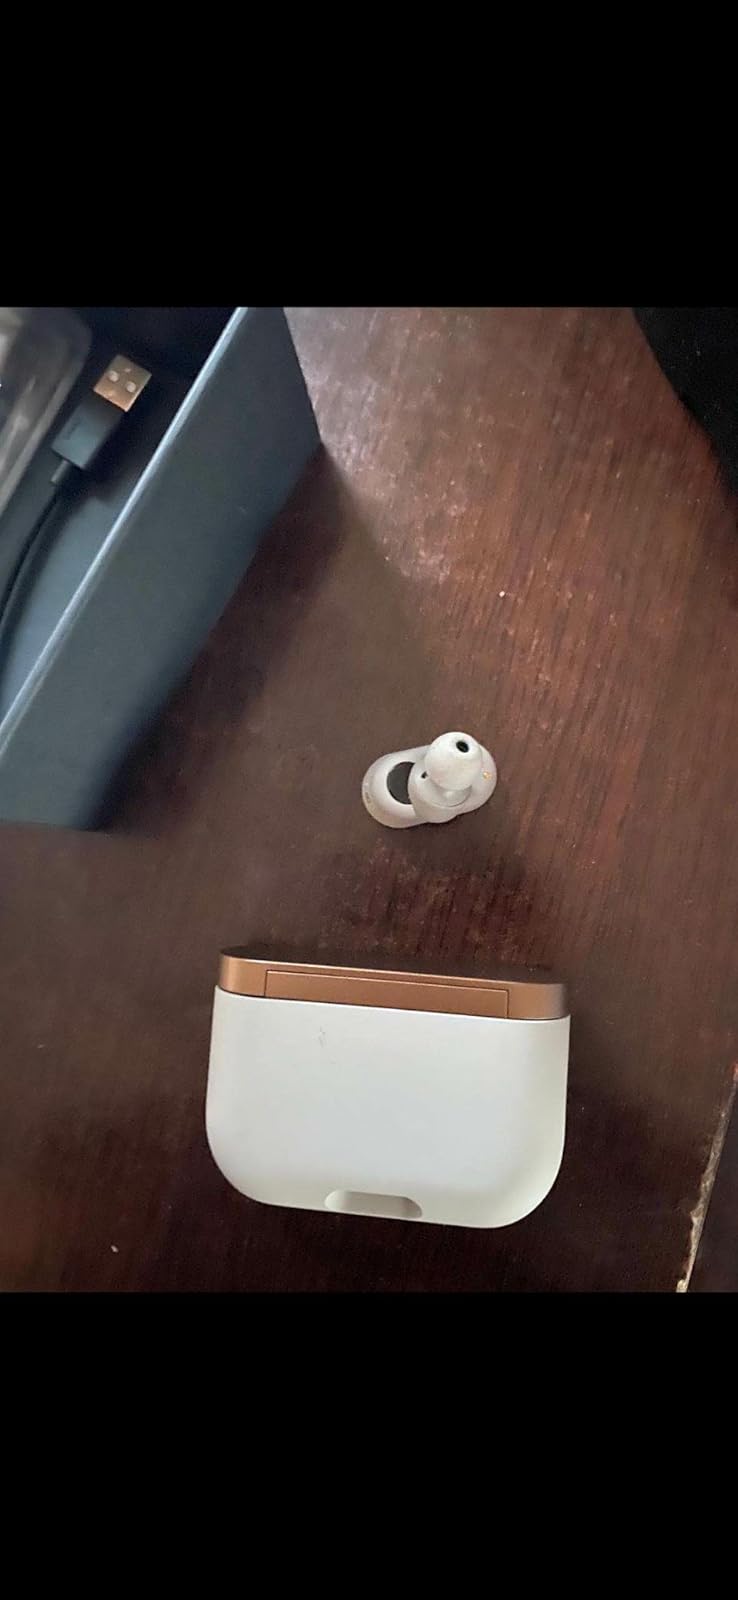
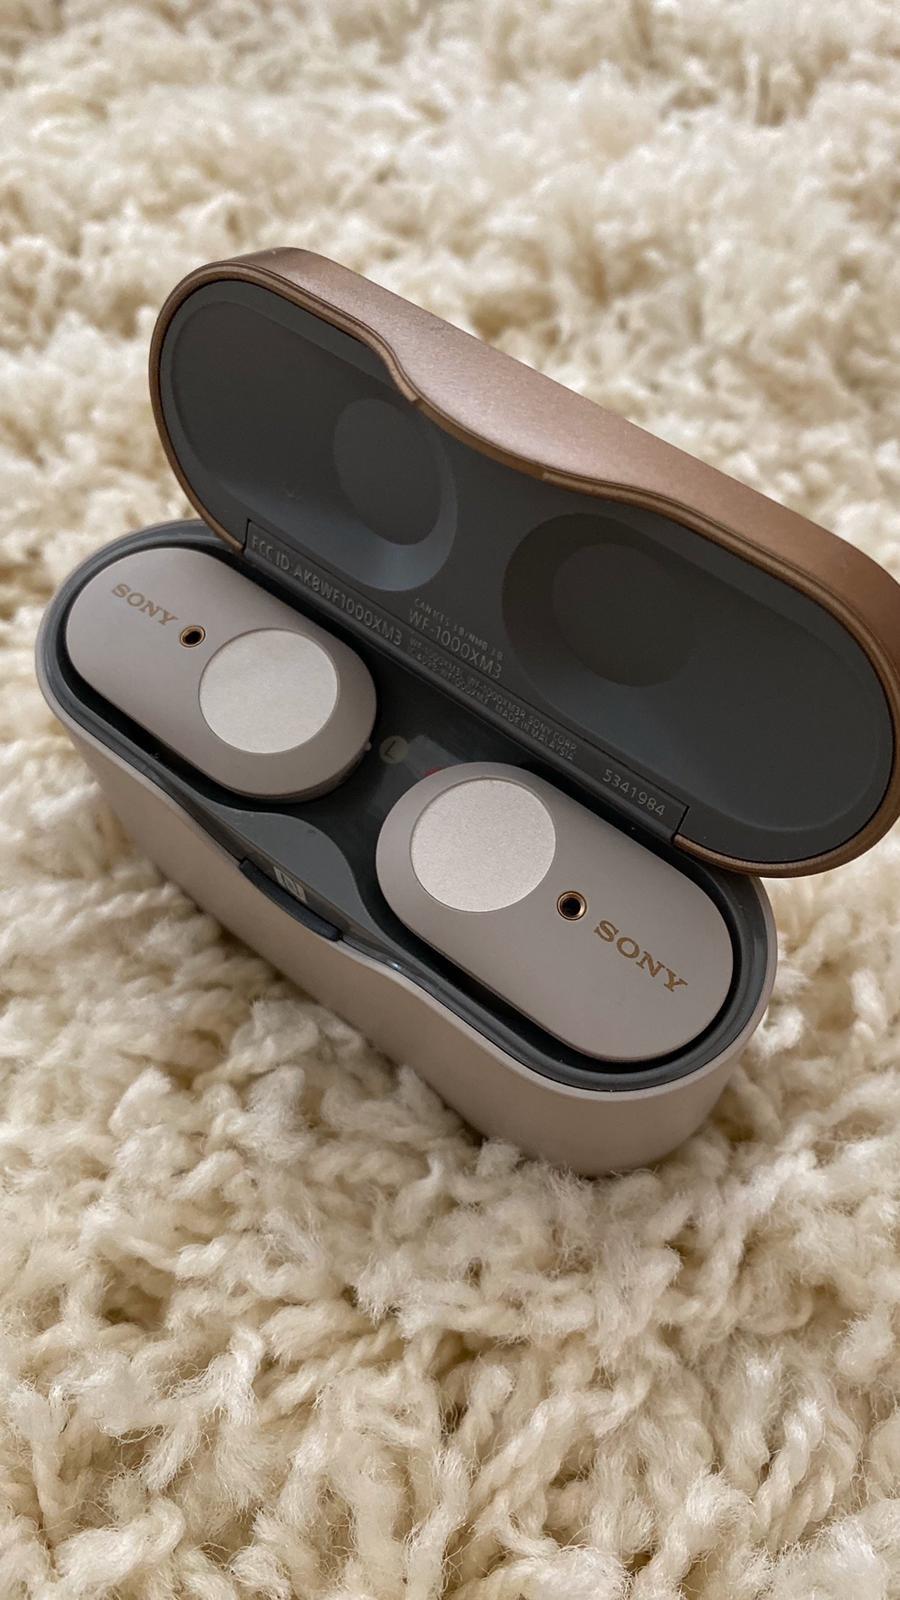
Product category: earbuds
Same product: yes